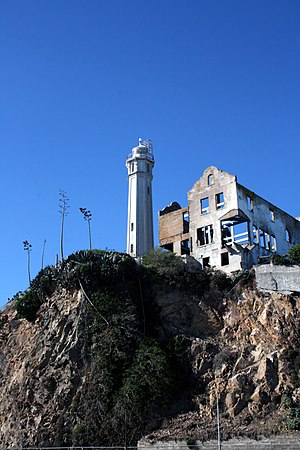
Alcatraz Federal Penitentiary / Andre bygninger / Inspektørens hus
Inspektørens hus og fyrtårnet
Alcatraz Federal Penitentiary eller United States Penitentiary, Alcatraz Island, ofte blot kaldet Alcatraz, var et føderalt fængsel af højeste sikkerhedsklasse på Alcatraz Island, to kilometer ud for kysten ved San Francisco i Californien i USA. Fængslet blev drevet fra 1934 til 1963.